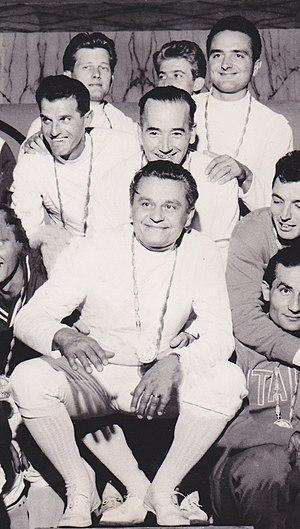
Aladár Gerevich, né le 16 mars 1910 à Jászberény et décédé le 14 mai 1991 à Budapest était un escrimeur hongrois, un des plus grands sabreurs de l'histoire. Il remporta une médaille d'or lors de six Jeux olympiques différents. Il est le seul athlète à avoir réussi cet exploit avec la kayakiste allemande Birgit Fischer.